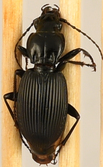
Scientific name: Pterostichus lachrymosus
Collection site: Mountain Lake Biological Station NEON (MLBS), plot MLBS_010